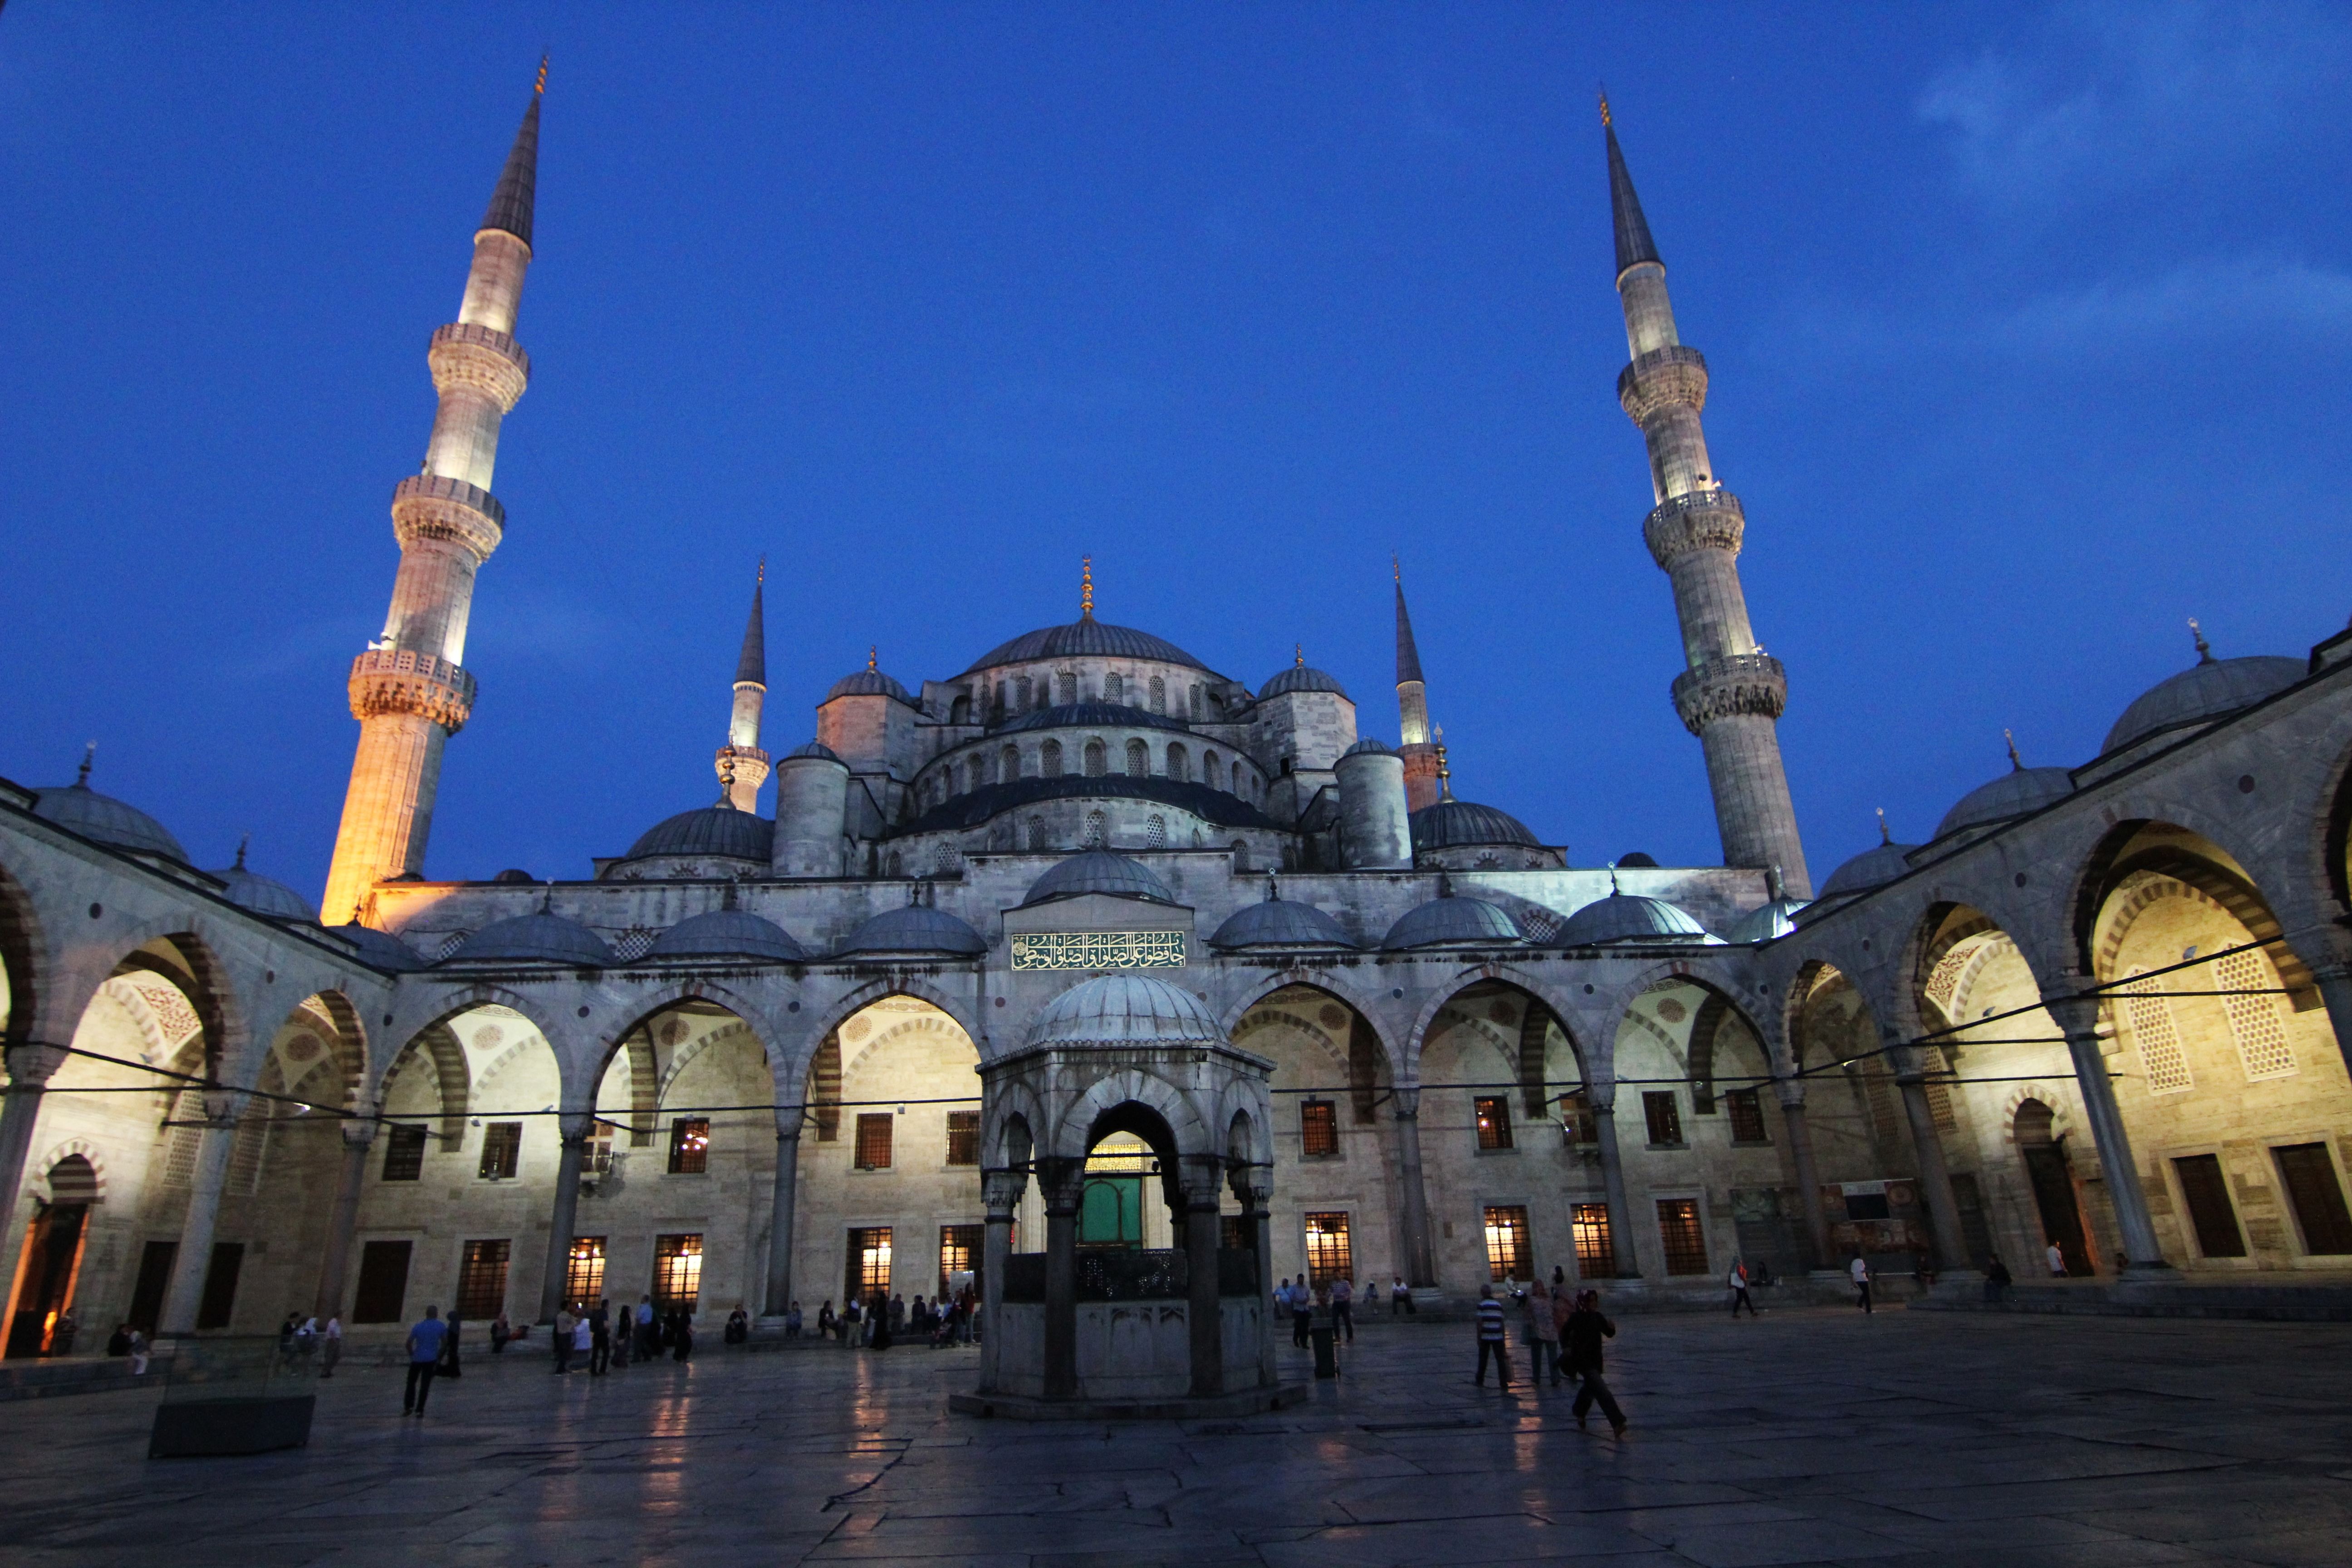
building, twilight, plaza, landmark, blue, church, cathedral, place of worship, spire, turkey, monastery, istanbul, mosque, islam, piazza, basilica, gothic architecture, islamic art, blue mosque, historic site, byzantine architecture